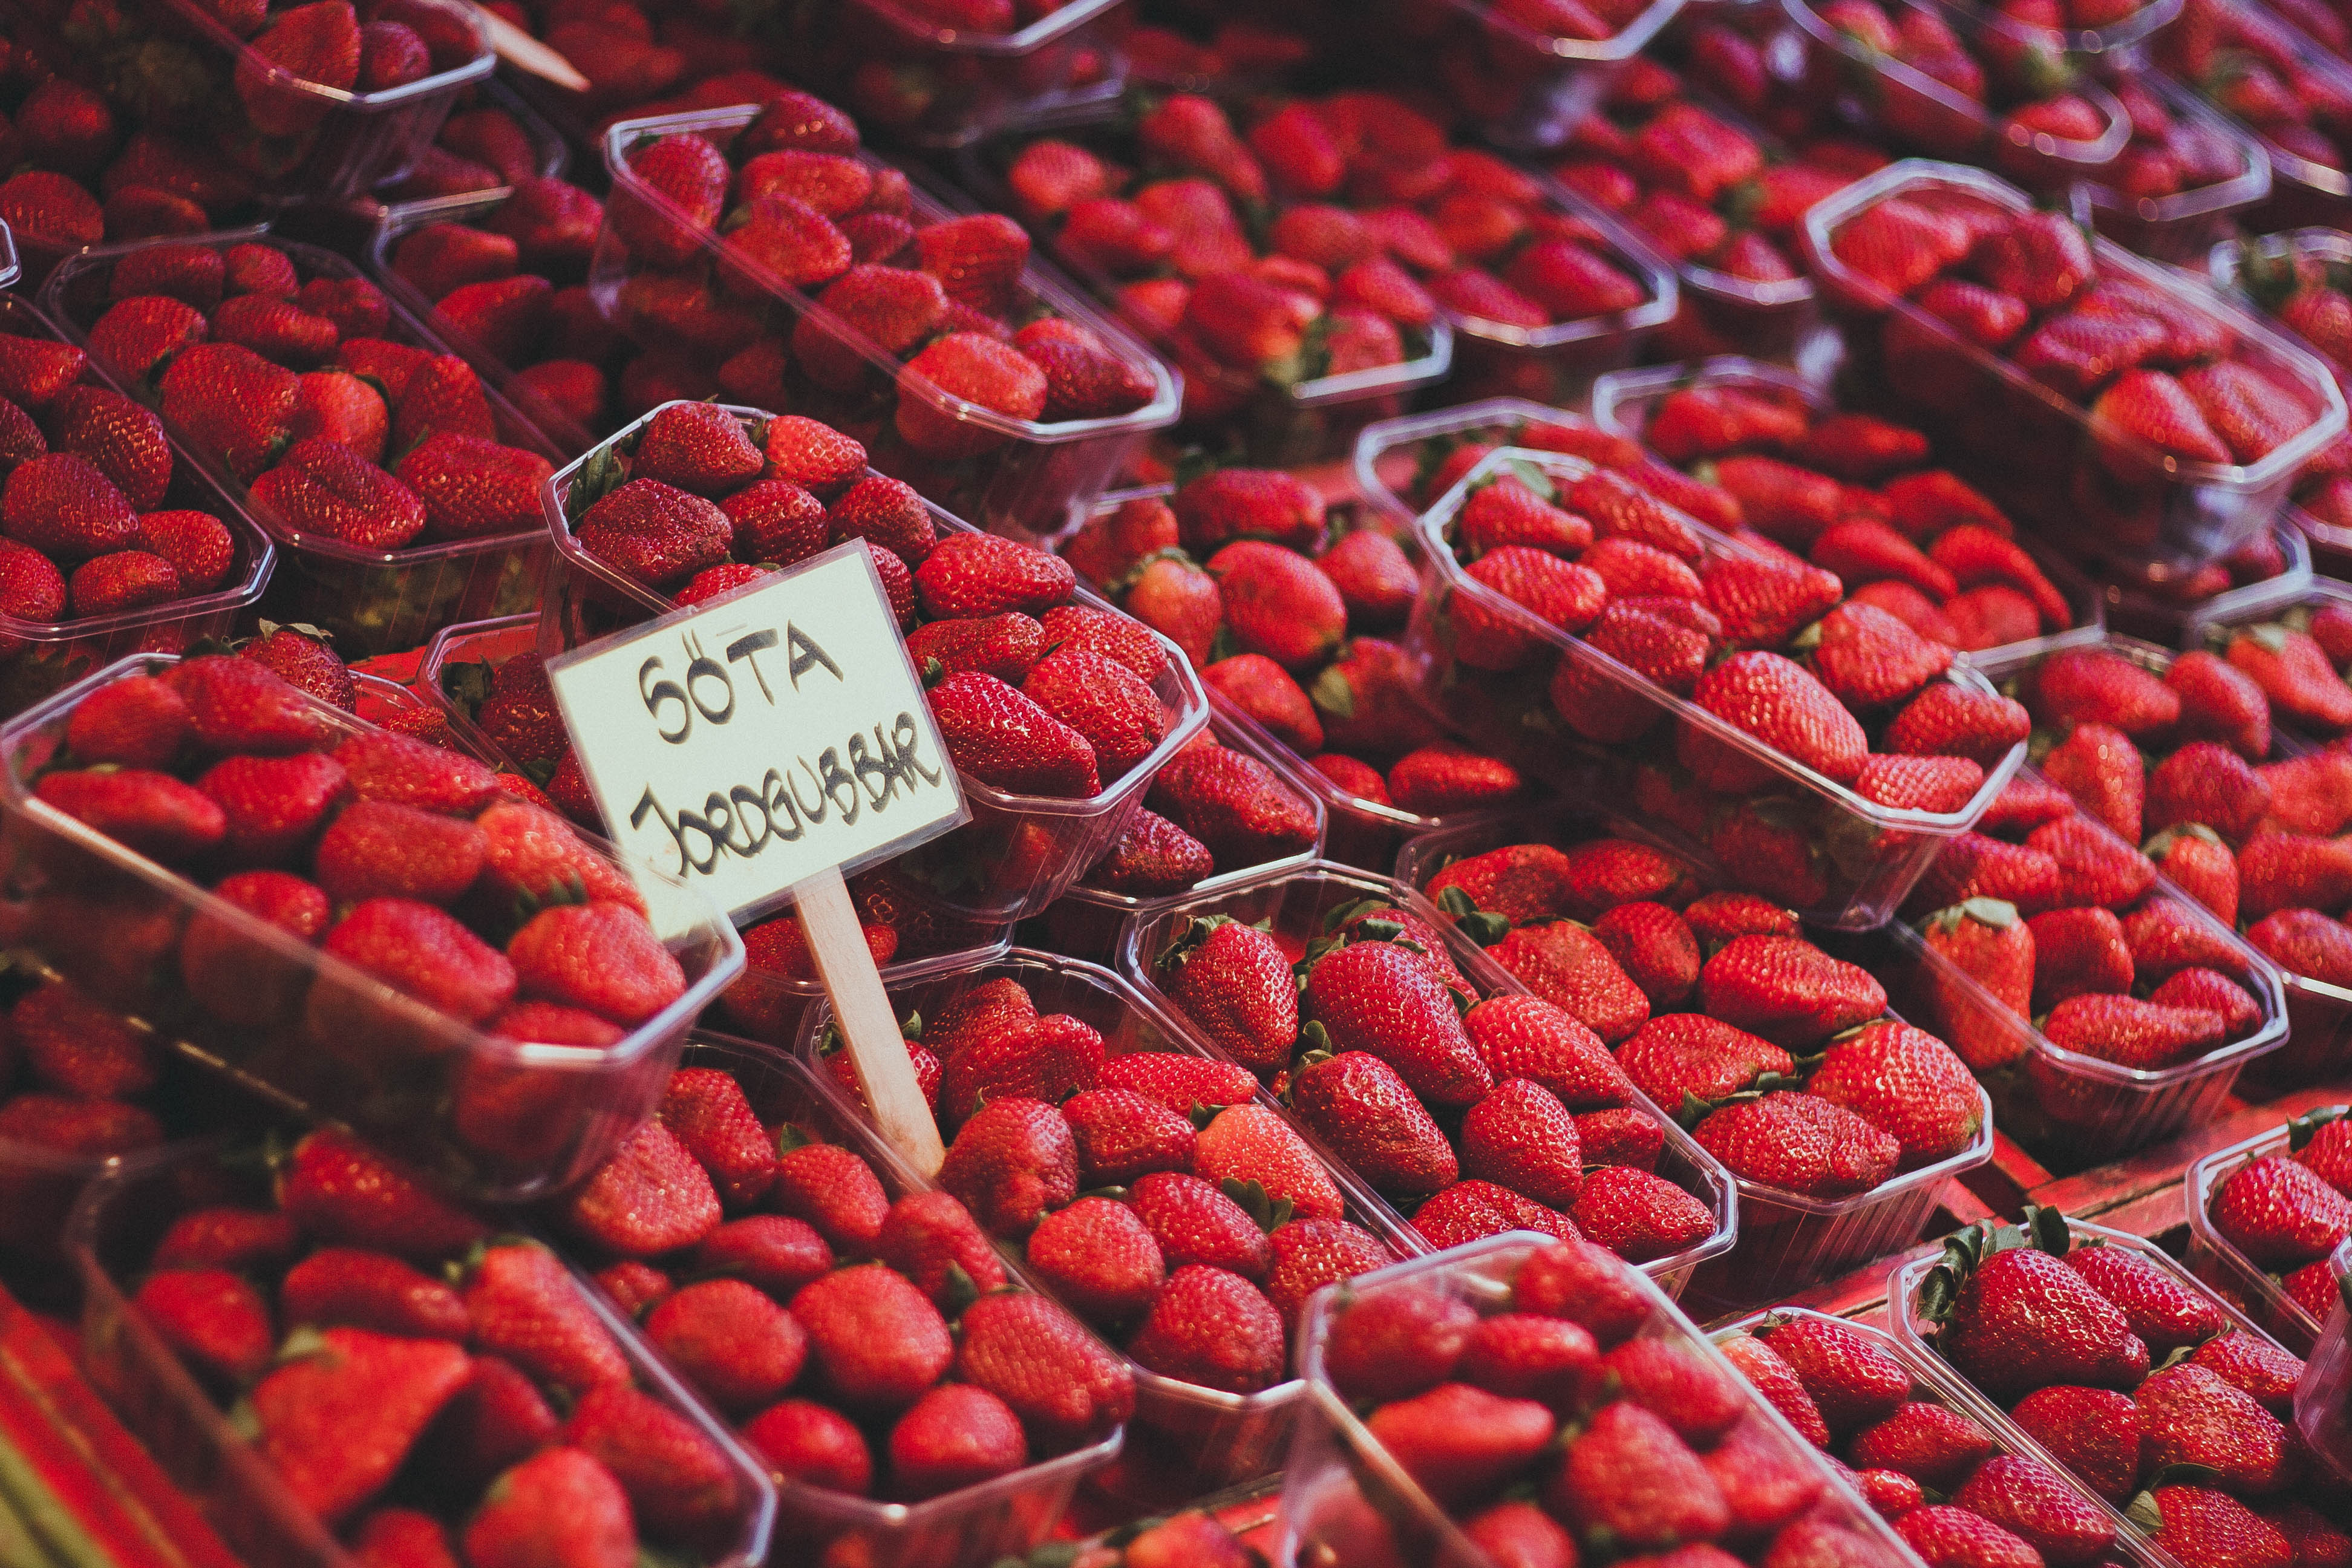
plant, fruit, berry, flower, food, red, produce, vegetable, strawberry, fruits, strawberries, sweetness, flowering plant